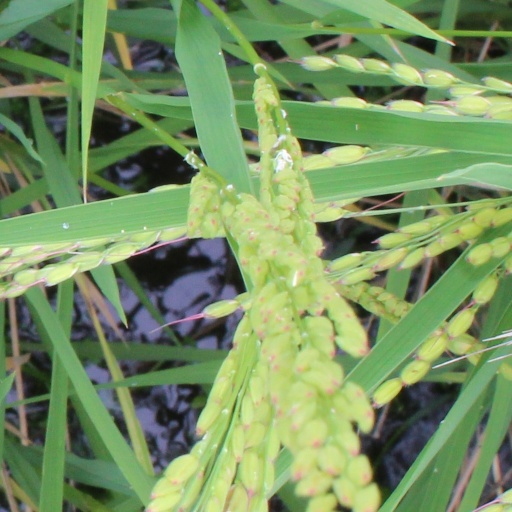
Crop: rice